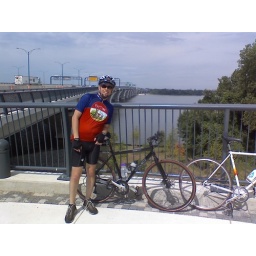
One bridge shy of completing WAGBRAD II, a 51 mile bike ride around DC.